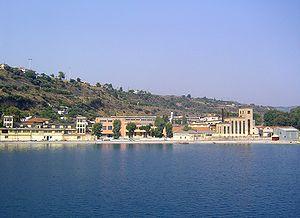
Le cinéma grec, recouvrant les productions cinématographiques réalisées en Grèce ou considérées comme grecques, est surtout connu par ses grands réalisateurs que sont Theo Angelopoulos, Michael Cacoyannis, Costa-Gavras et Jules Dassin et les grandes actrices Melina Mercouri et Irène Papas. Il existe en 2012 un peu plus de 4 000 films grecs connus et conservés, la plupart uniquement destinés à la diffusion nationale.